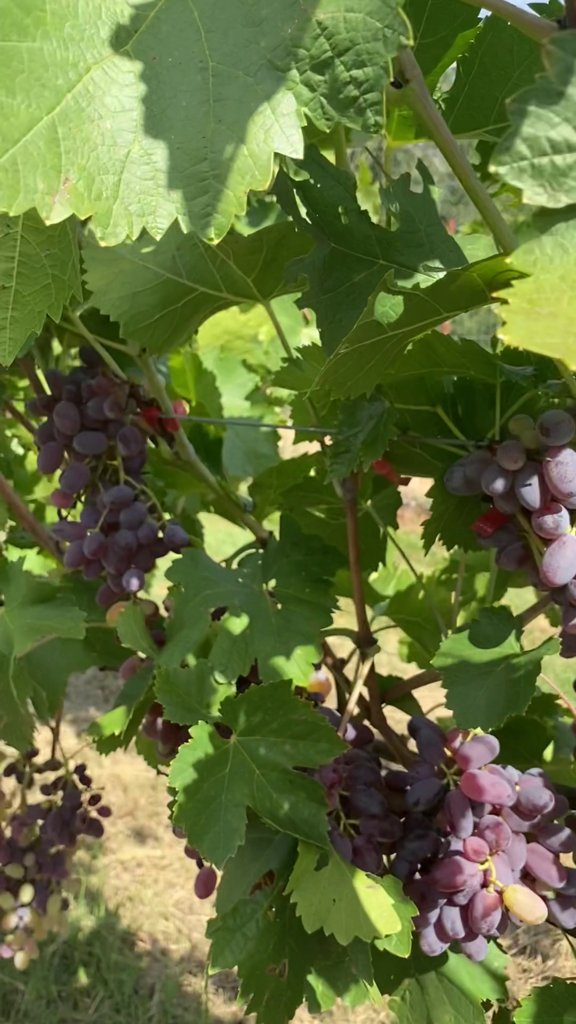
Berries visible: 111
Grape clusters: 4